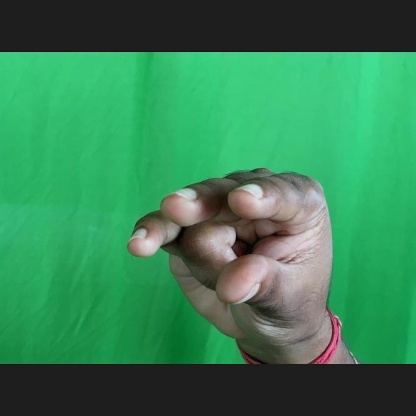
Mudra: Kangulam